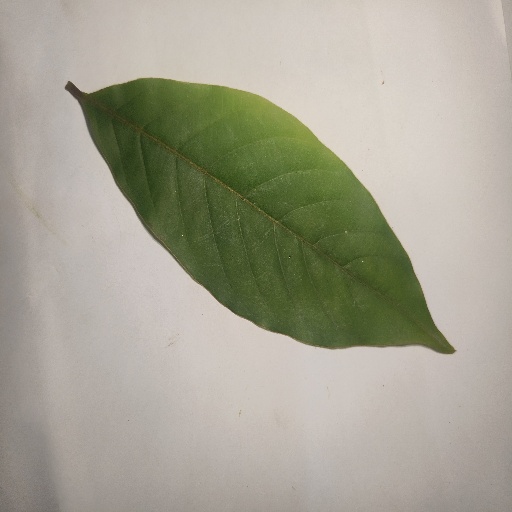
Species: HariTaki
Leaf condition: Healthy Leaf